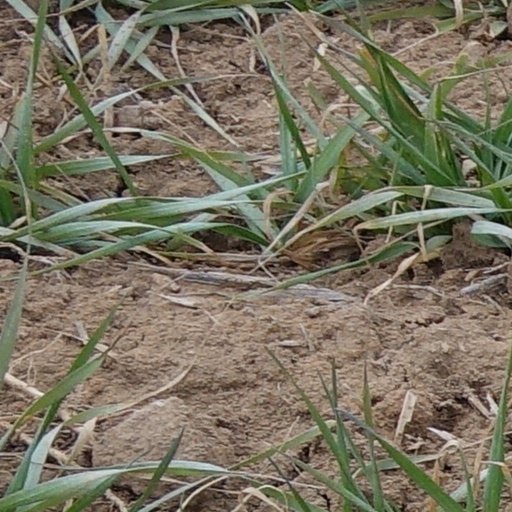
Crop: wheat